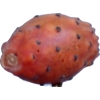
Label: cactus_fruit_red